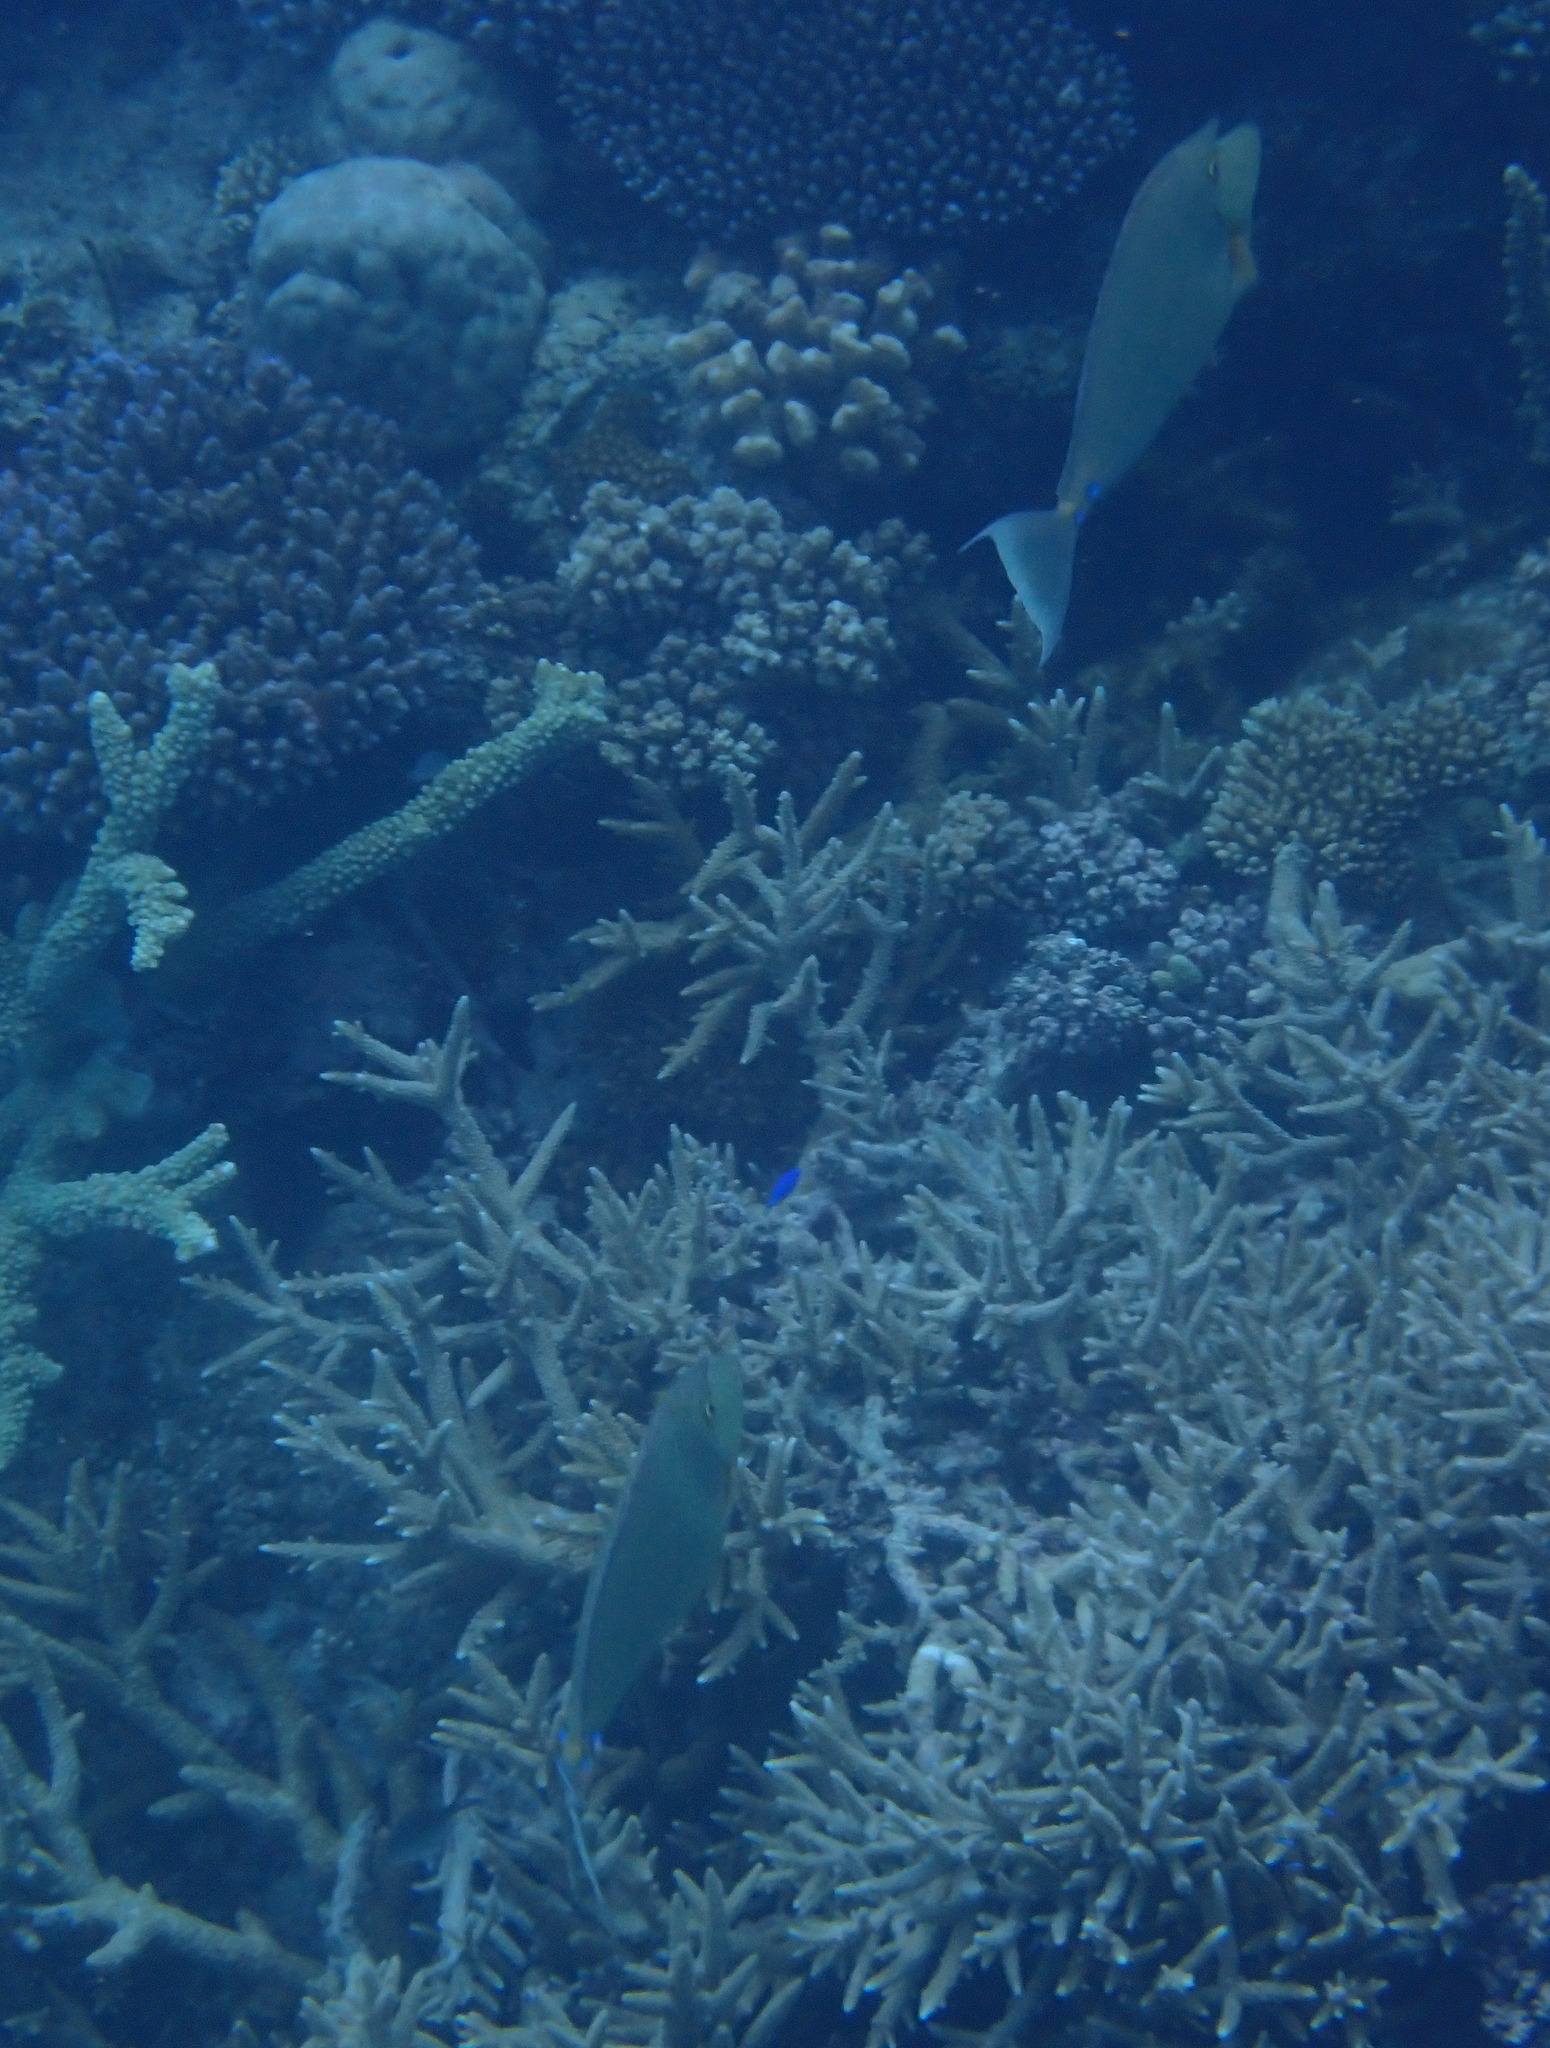
Naso unicornis (Bluespine Unicornfish)